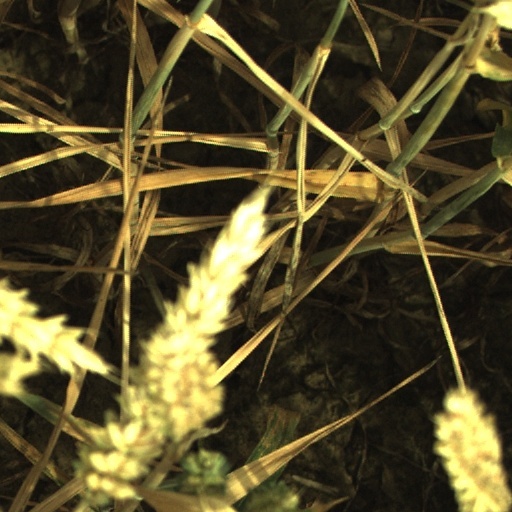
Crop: wheat